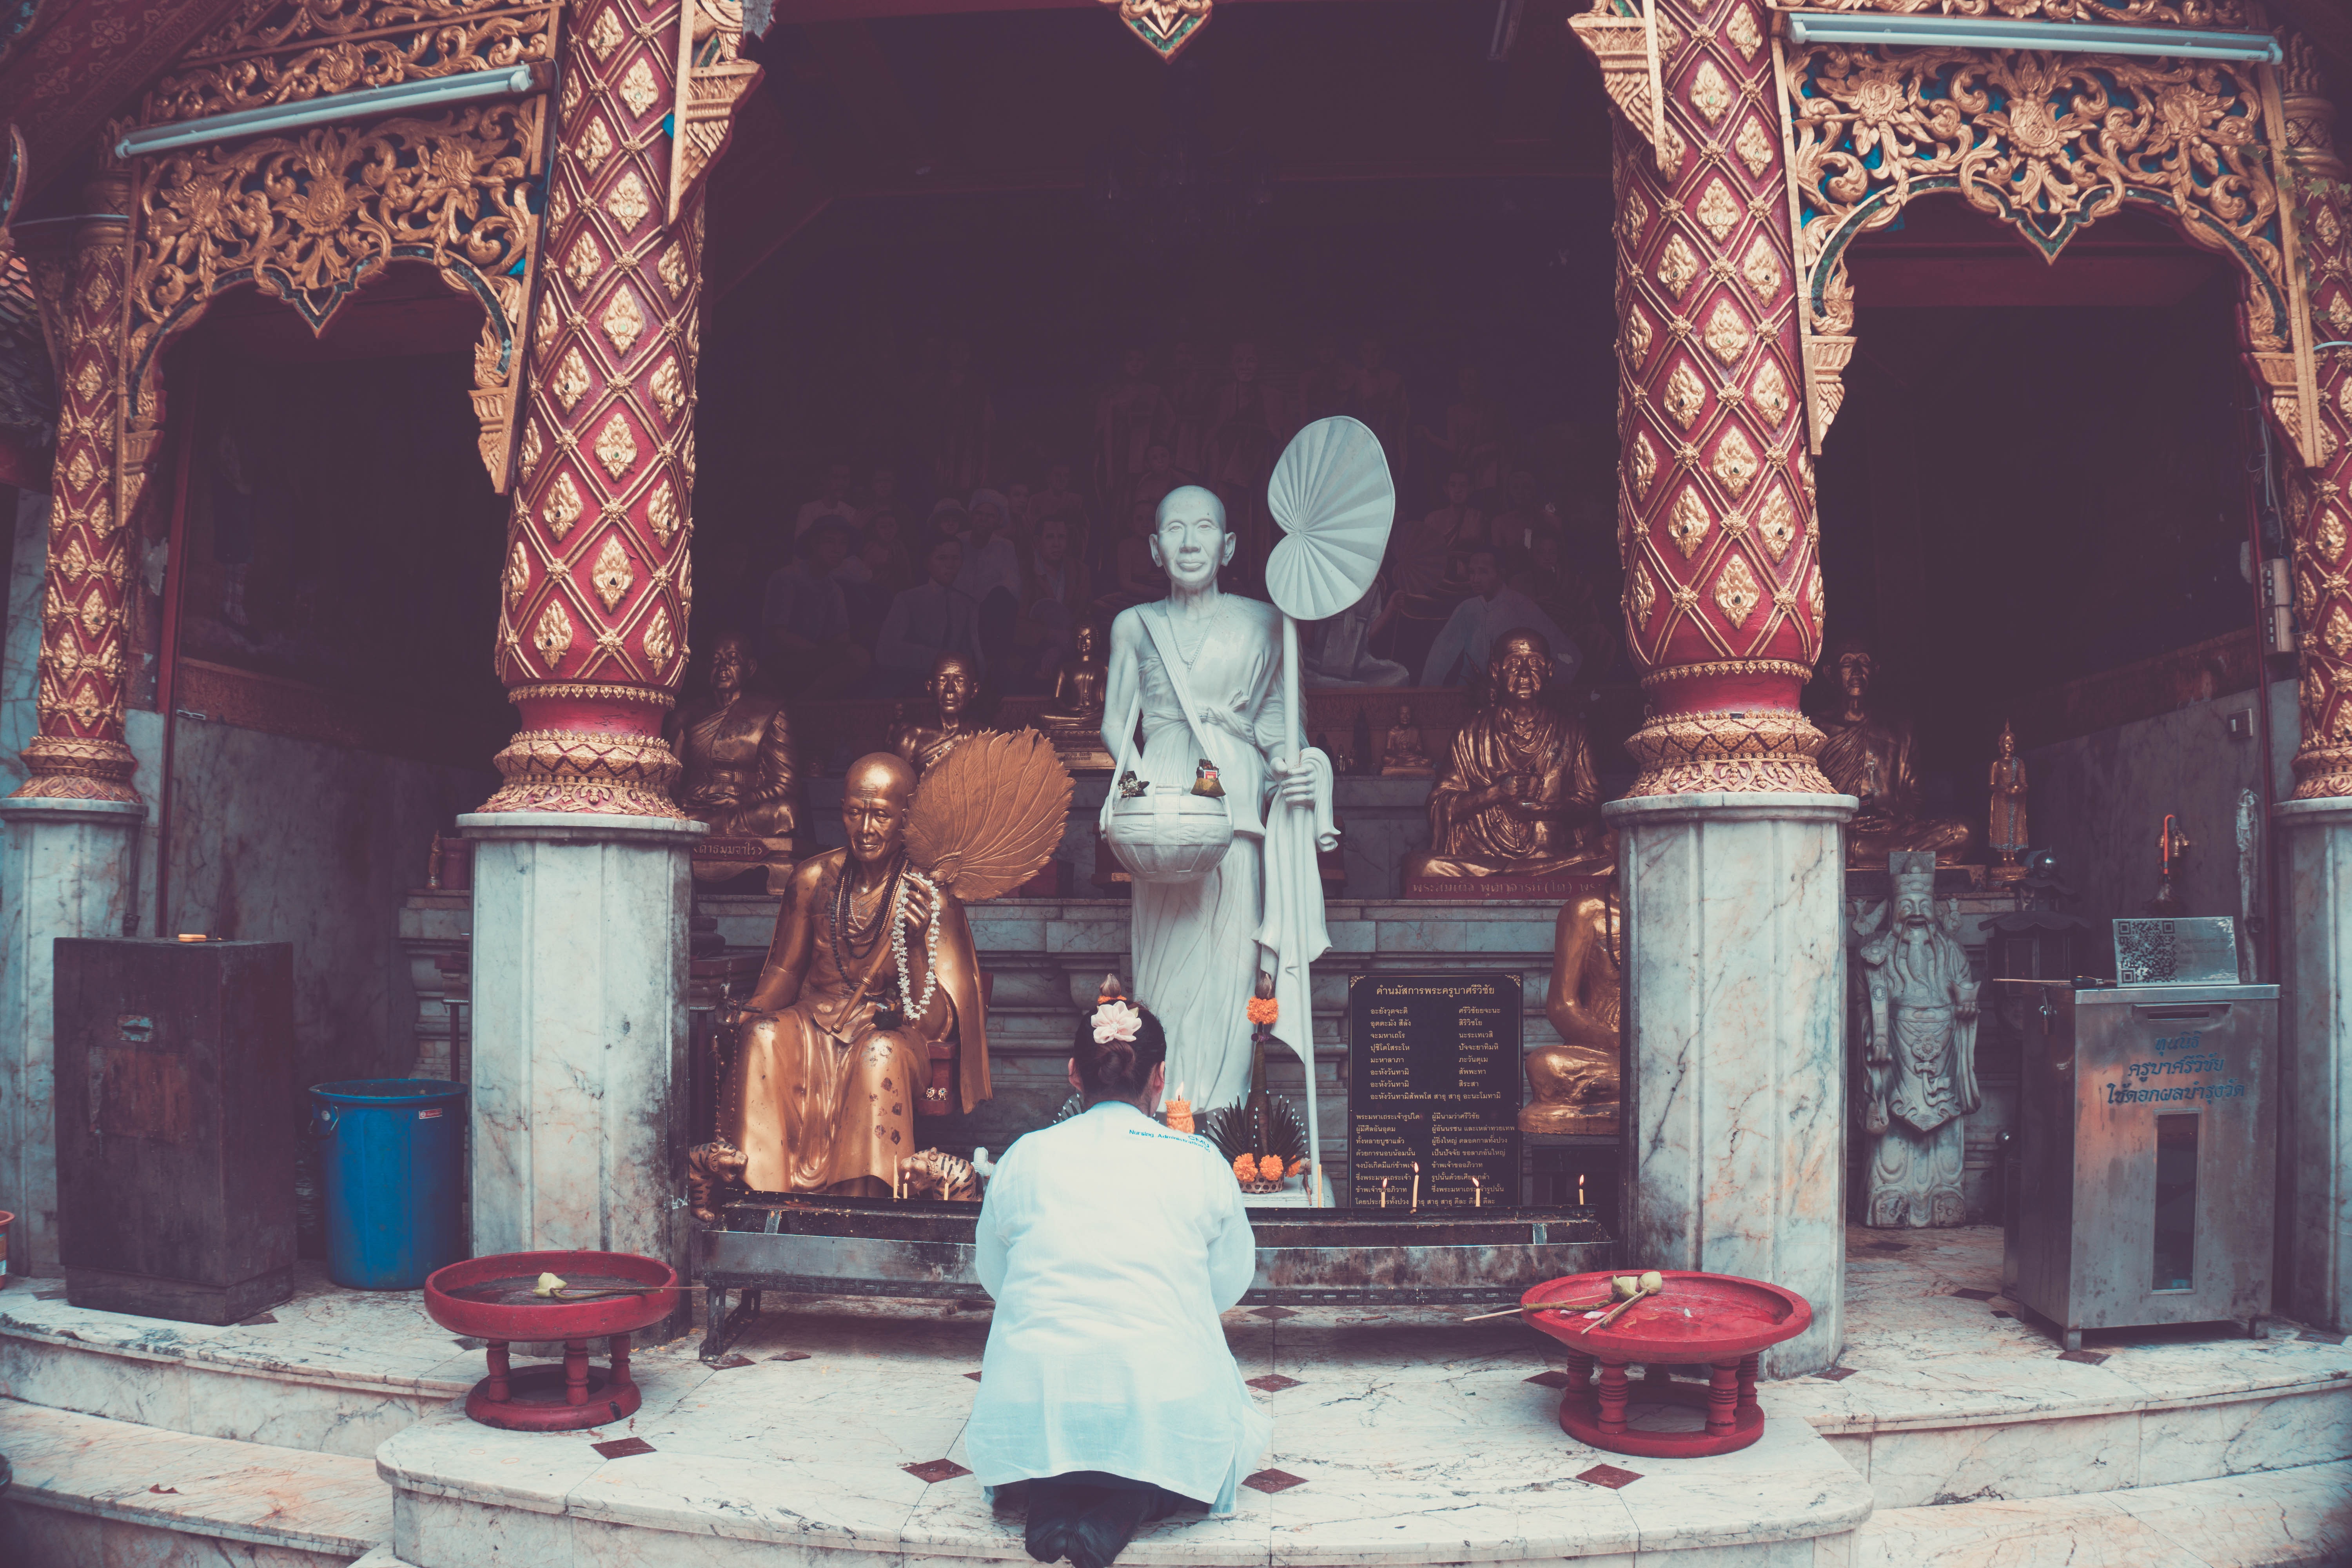
holy places, hindu temple, temple, architecture, place of worship, historic site, building, tourism, arch